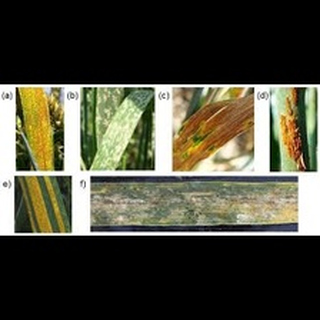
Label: wheat_leaf_blight